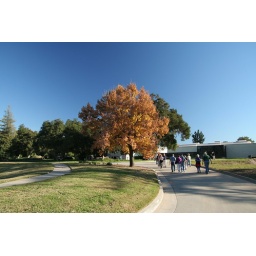
red tree near green house garden